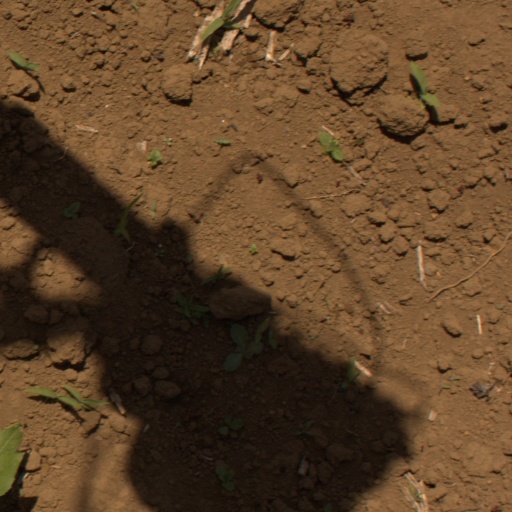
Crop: Jerusalem artichoke